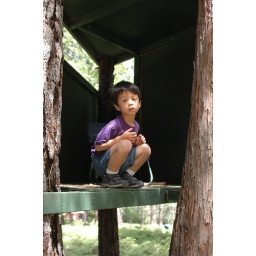
Brendan in tree house